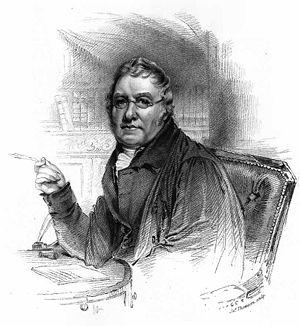
La géomorphologie est l'étude scientifique des reliefs et des processus qui les façonnent, sur les planètes telluriques.